Christmas on Honeysuckle Lane

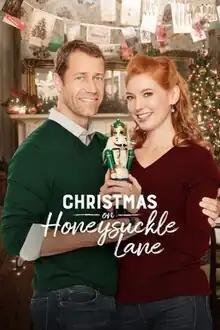
Film poster

Christmas on Honeysuckle Lane is a 2018 American-Canadian television film starring Alicia Witt and Colin Ferguson, based on the novel by Mary Elizabeth McDonough. The film premiered on Hallmark Channel and Hallmark Movies & Mysteries on November 24, 2018.